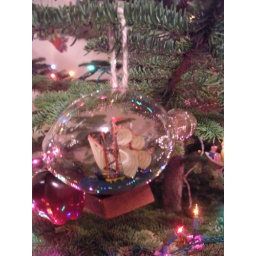
ship in a bottle